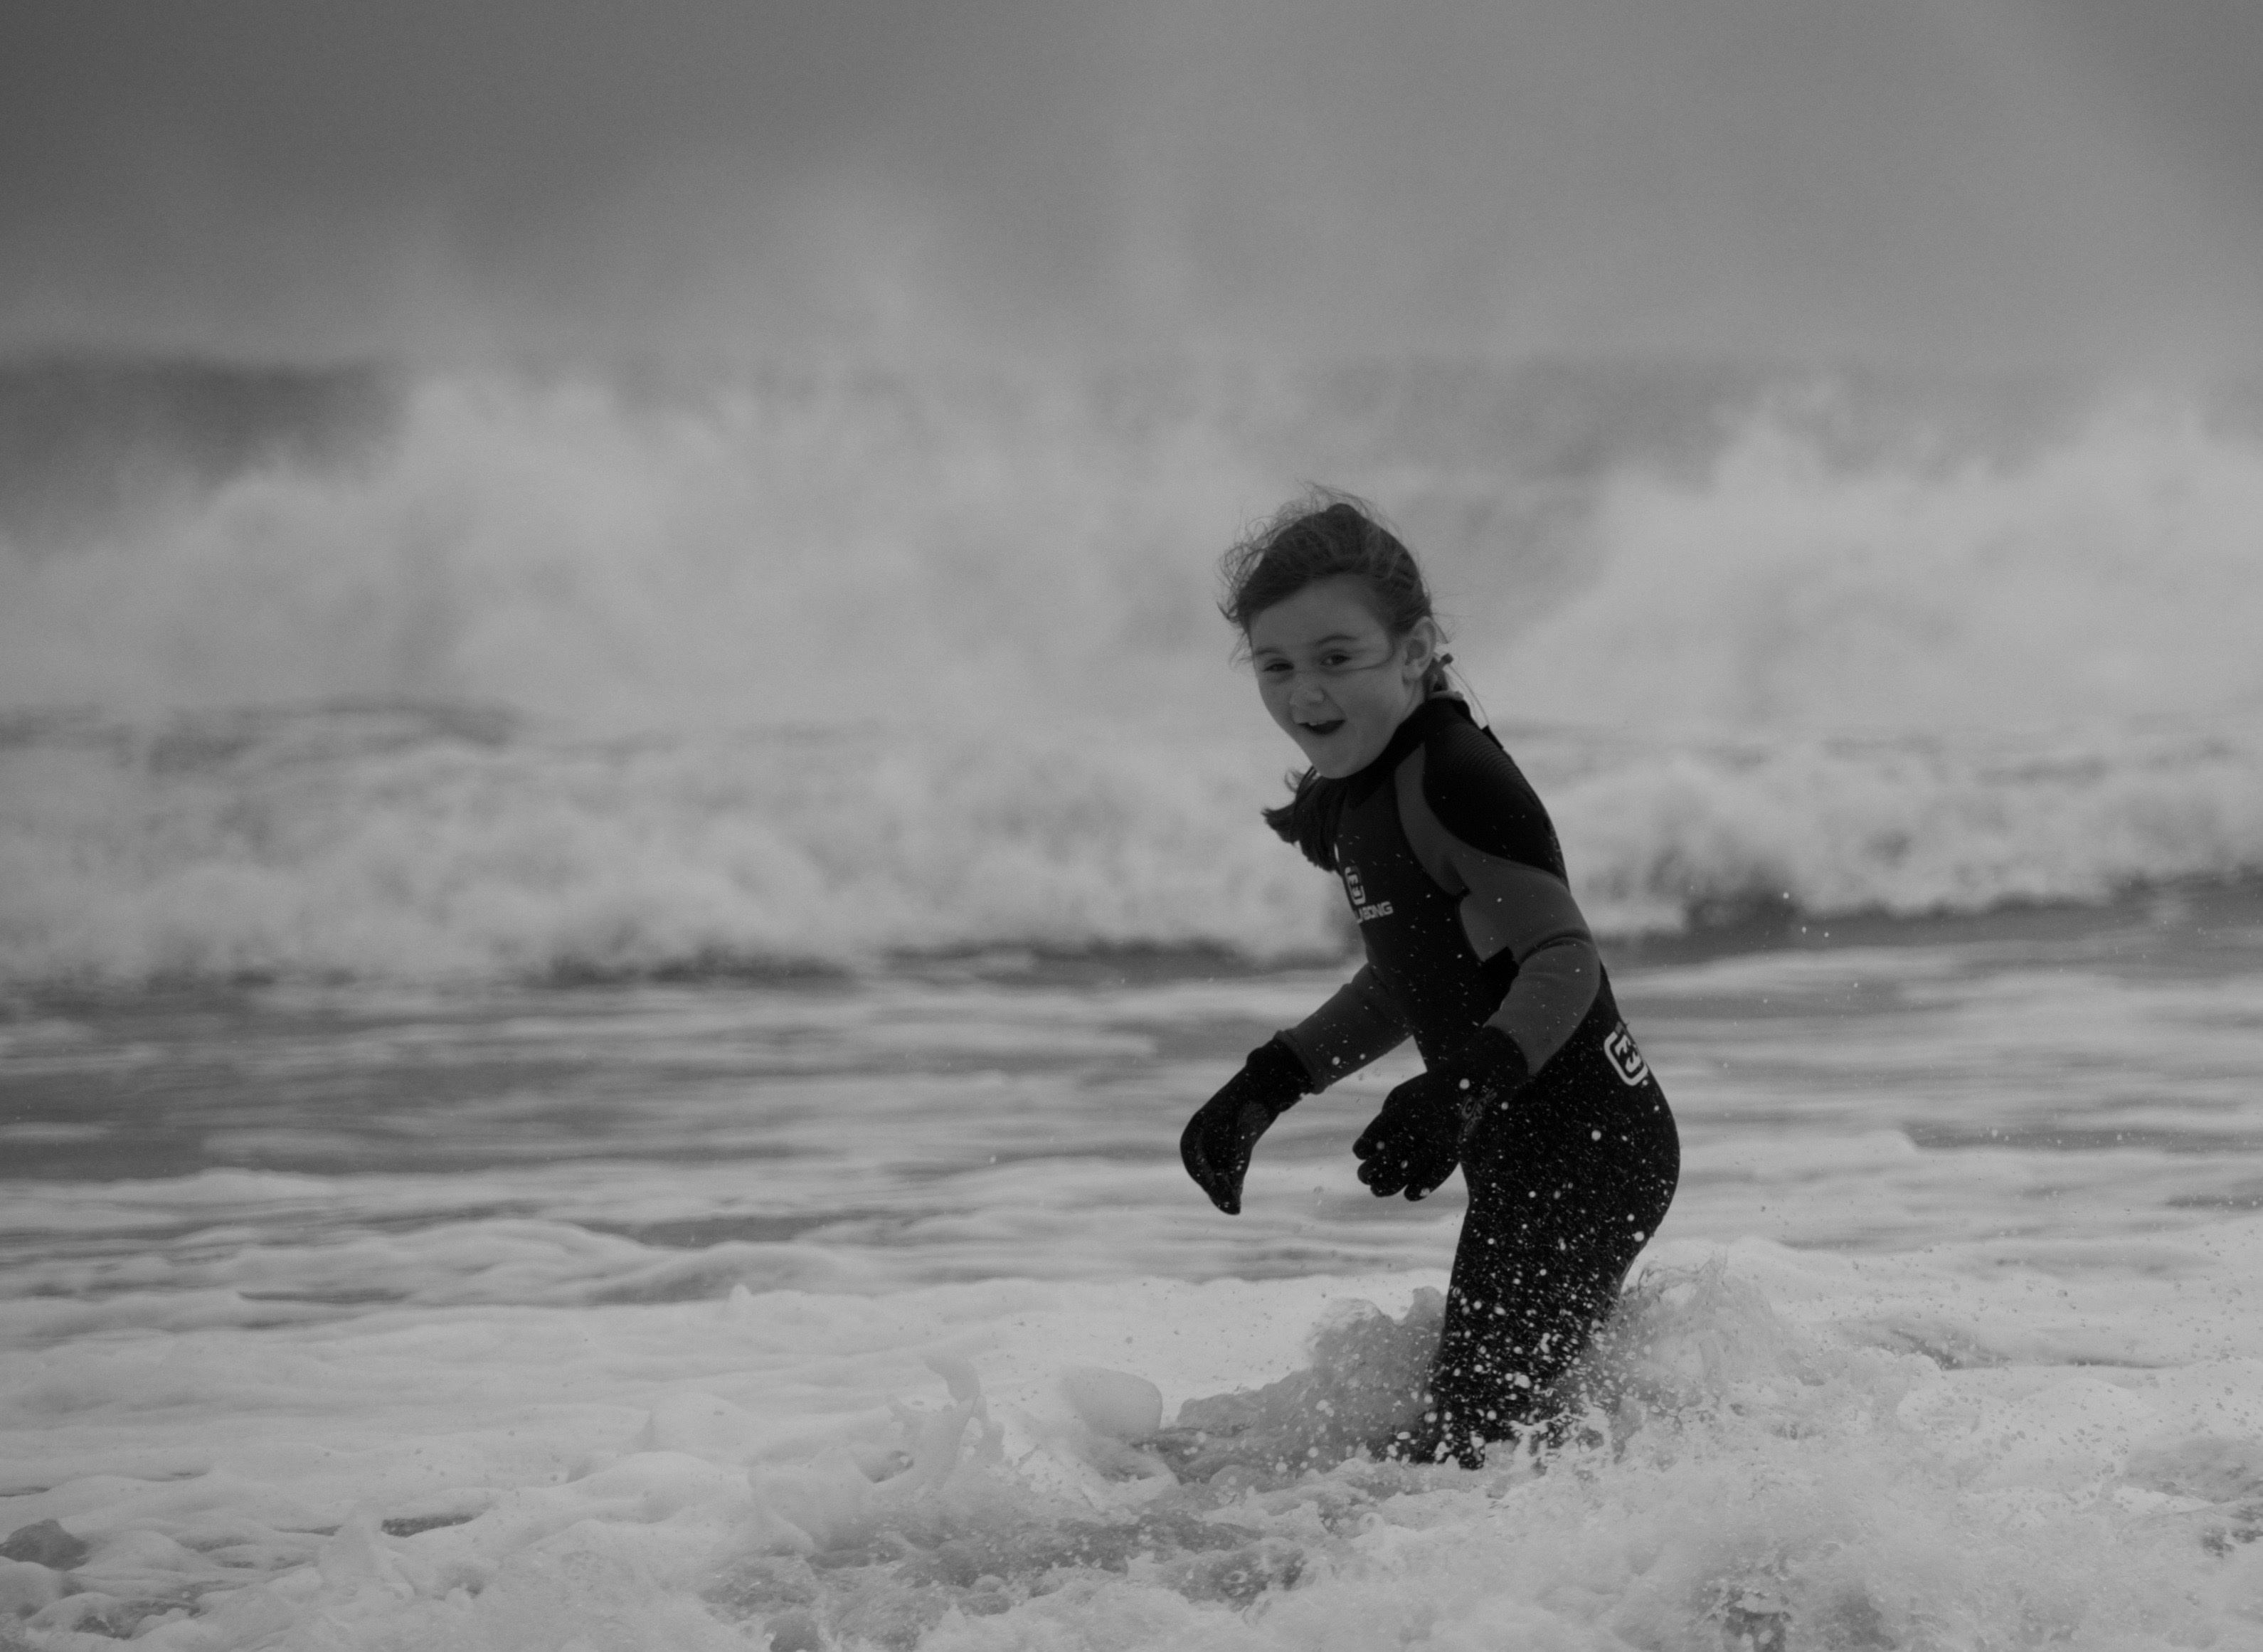
sea, ocean, snow, winter, black and white, white, wave, surfing, weather, child, black, monochrome, season, monochrome photography, wind wave, boardsport, surface water sports